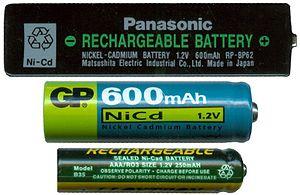
Un accumulateur électrique est un système destiné au stockage de l'énergie électrique sous une forme différente. Il repose pour cela sur une technique de conversion réversible d'énergie. Tous les processus de conversion d'énergie sont complexes et entraînent des pertes.